Northwest Airlines

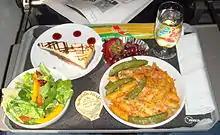
Typical dinner served in Domestic First Class

Following the Republic merger in 1986, Northwest primarily operated on a hub and spoke route system with hubs in Detroit, Memphis, Minneapolis/St. Paul, and Tokyo. Under the KLM joint venture started in 1993, the two carriers established an Amsterdam hub where transatlantic routes operated by Northwest linked with European, African, and Asian routes operated by KLM. Northwest also operated a few routes outside this hub system, such as flights from the west coast to Honolulu.